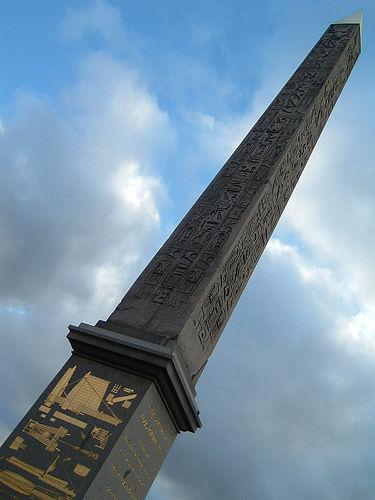
Weather: cloudy or overcast